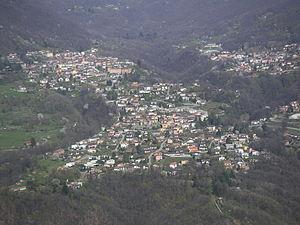
Sonvico était une commune suisse du canton du Tessin, située dans le district de Lugano. Lors d'un vote populaire intervenu le 11 mars 2012, ses citoyens ont accepté une fusion avec la ville de Lugano, devenue effective le 14 avril 2013. Son ancien numéro OFS est le 5224.